Abdullah Gül

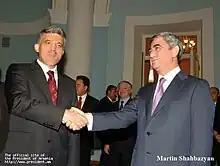
Gül with Armenian President Serzh Sargsyan, September 2008

Gül's swearing-in was not attended by the Chief of the Turkish General Staff and was boycotted by the opposition Republican People's Party; then the hand-over of power at the presidential palace was held behind closed doors. Gül's wife was not present. The traditional evening reception hosted by the new president at the presidential palace for the country's highest authorities was announced for 11:30 in the morning and wives were not invited.